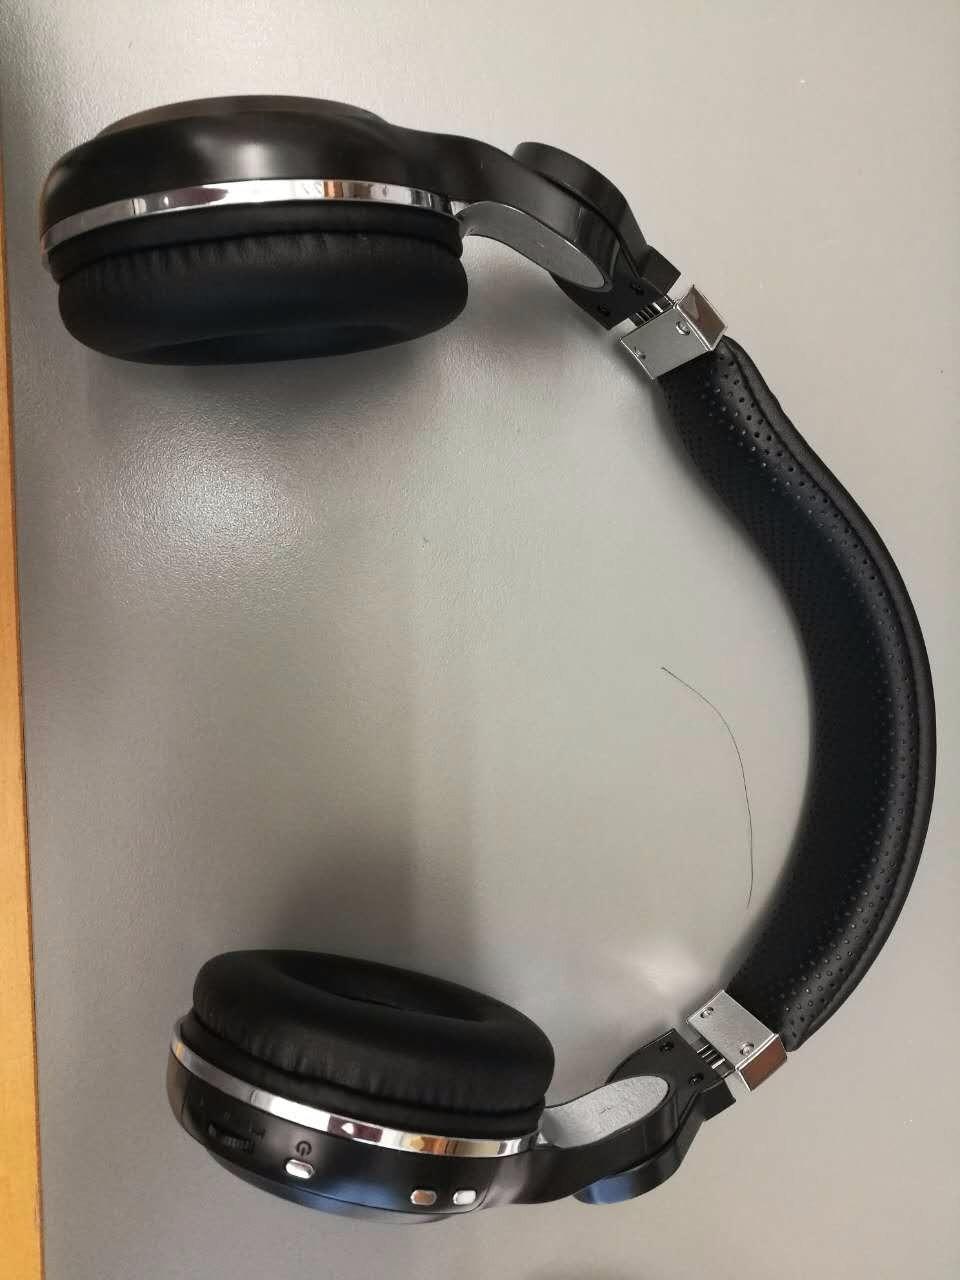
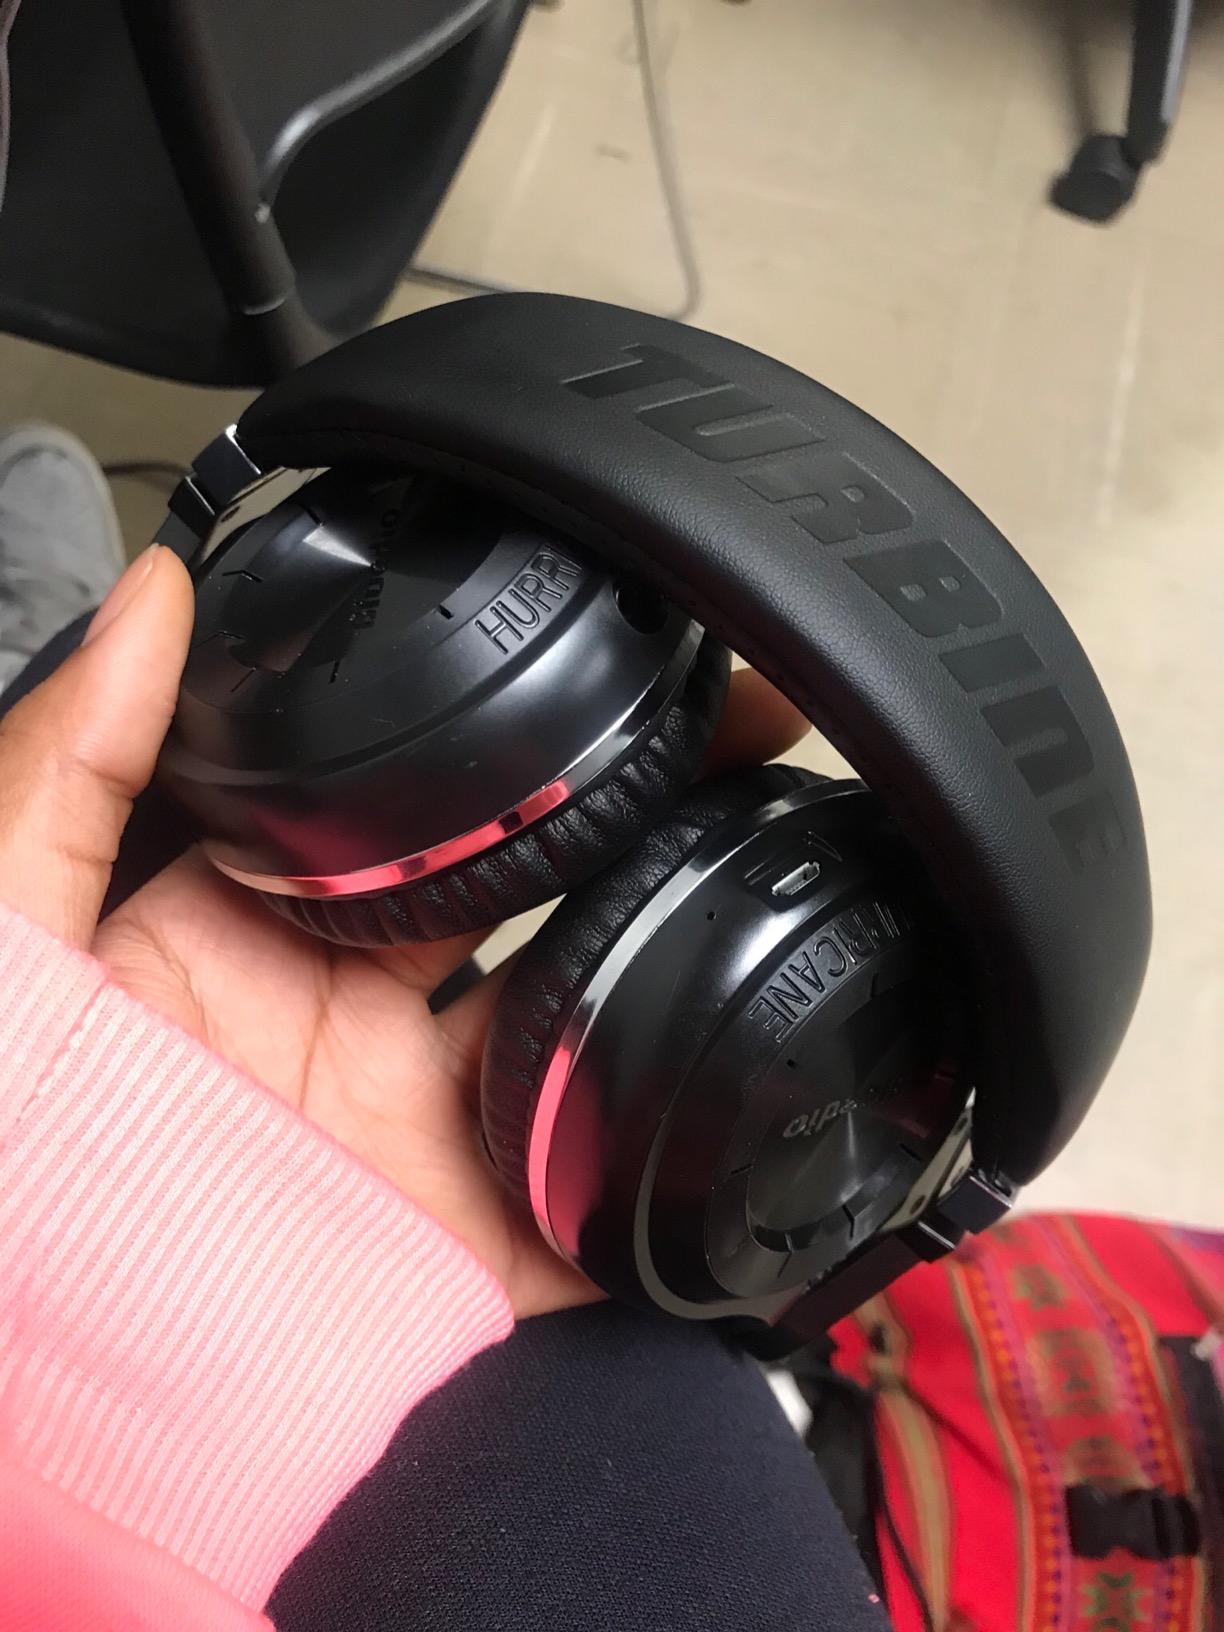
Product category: headphones
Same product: yes